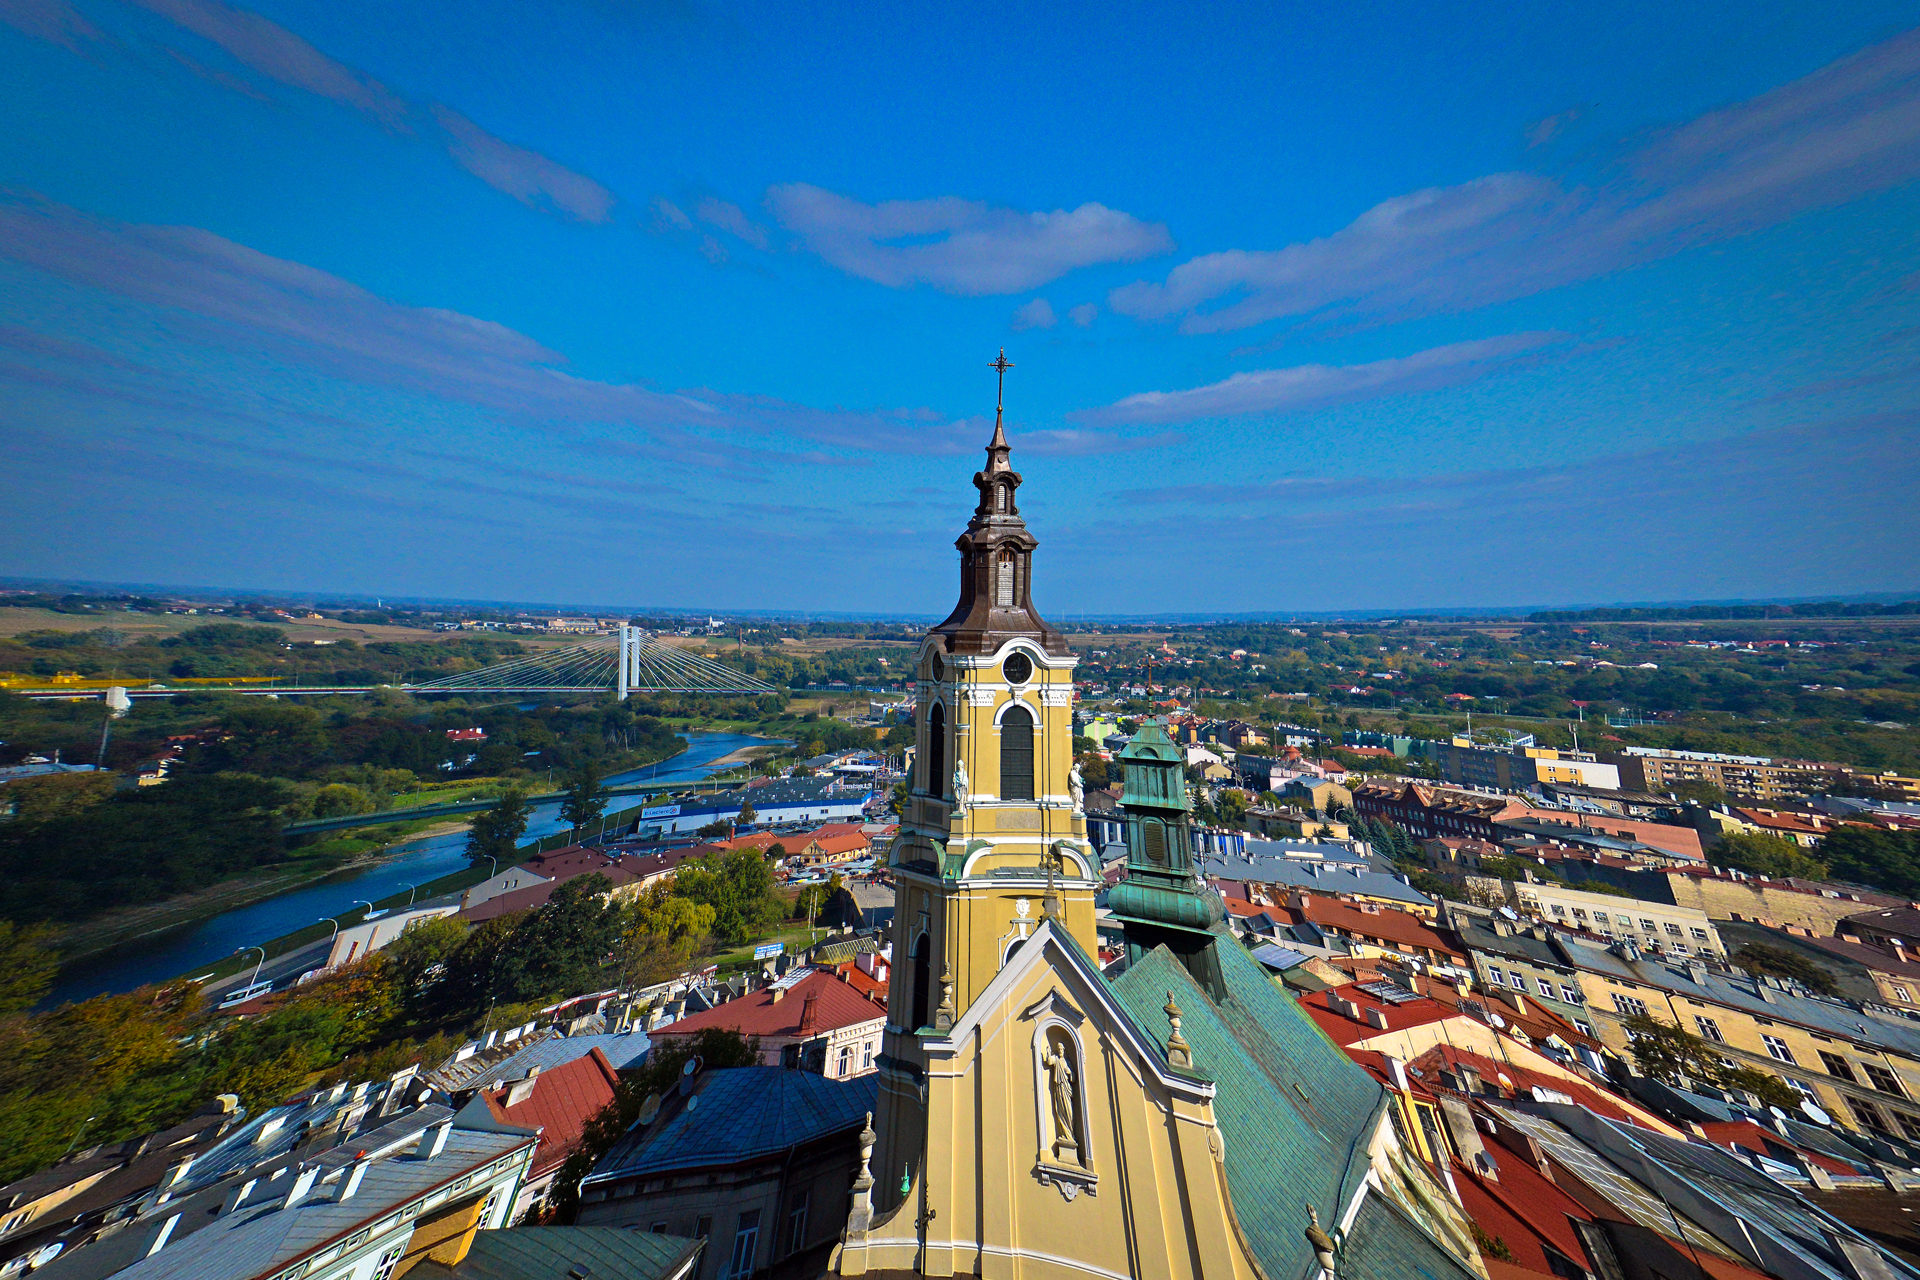
cathedral, hill, view, panorama, architecture, history, old town, poland, landmark, sky, urban area, city, cityscape, roof, metropolitan area, tower, aerial photography, town, tourism, photography, bird's eye view, horizon, building, landscape, night, tourist attraction, metropolis, spire, cloud, road, bridge, vacation, church, monument, skyline